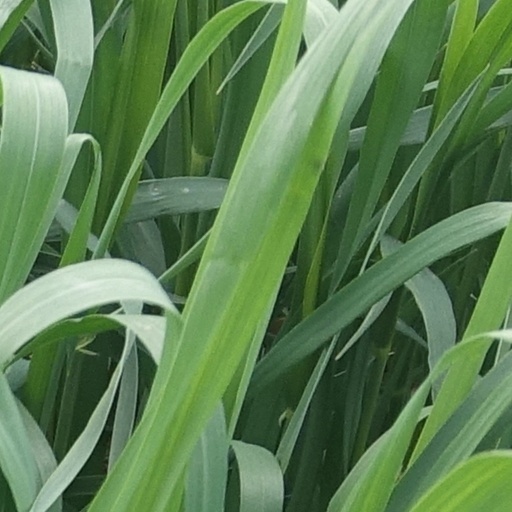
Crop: wheat